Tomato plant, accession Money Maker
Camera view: tilt-top (135 deg); turntable rotation: 240 degrees
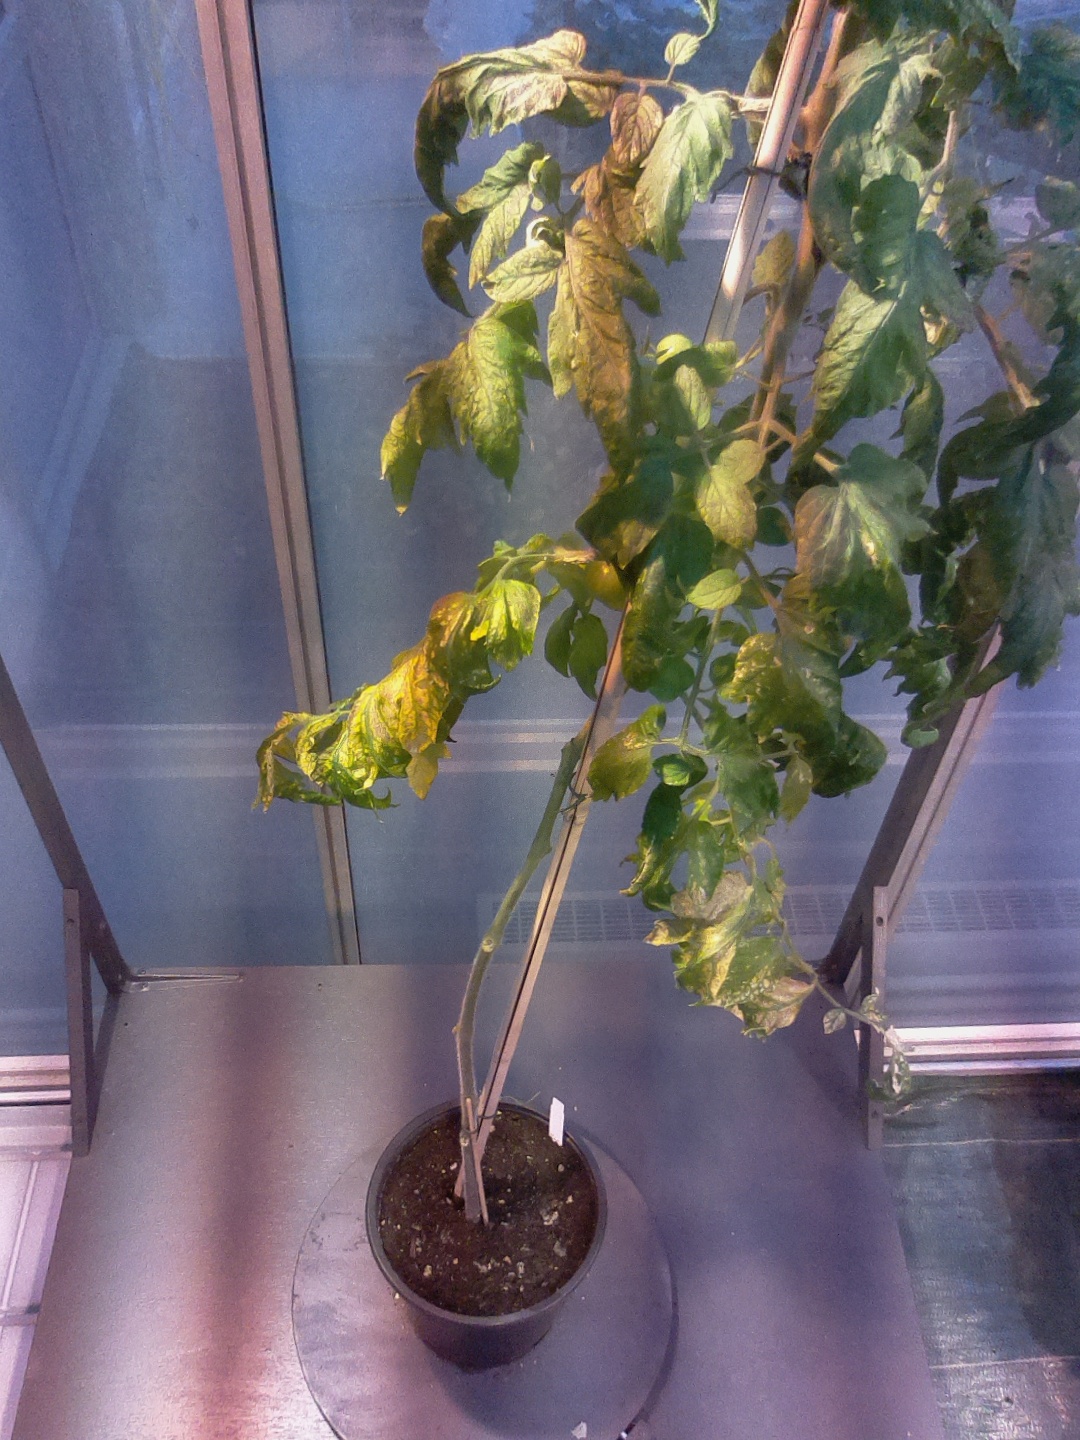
BBCH growth stage 73: 30%-40% of final fruit size